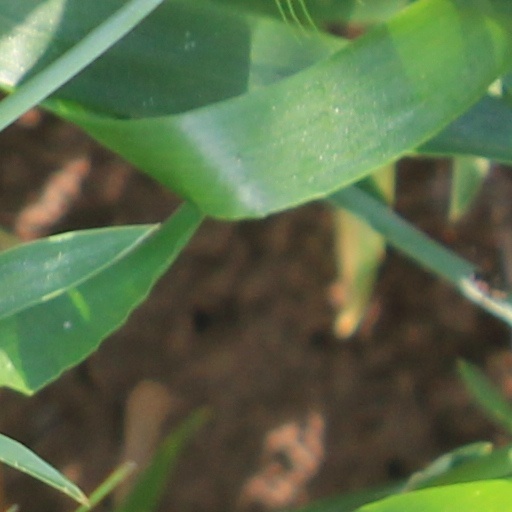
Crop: wheat